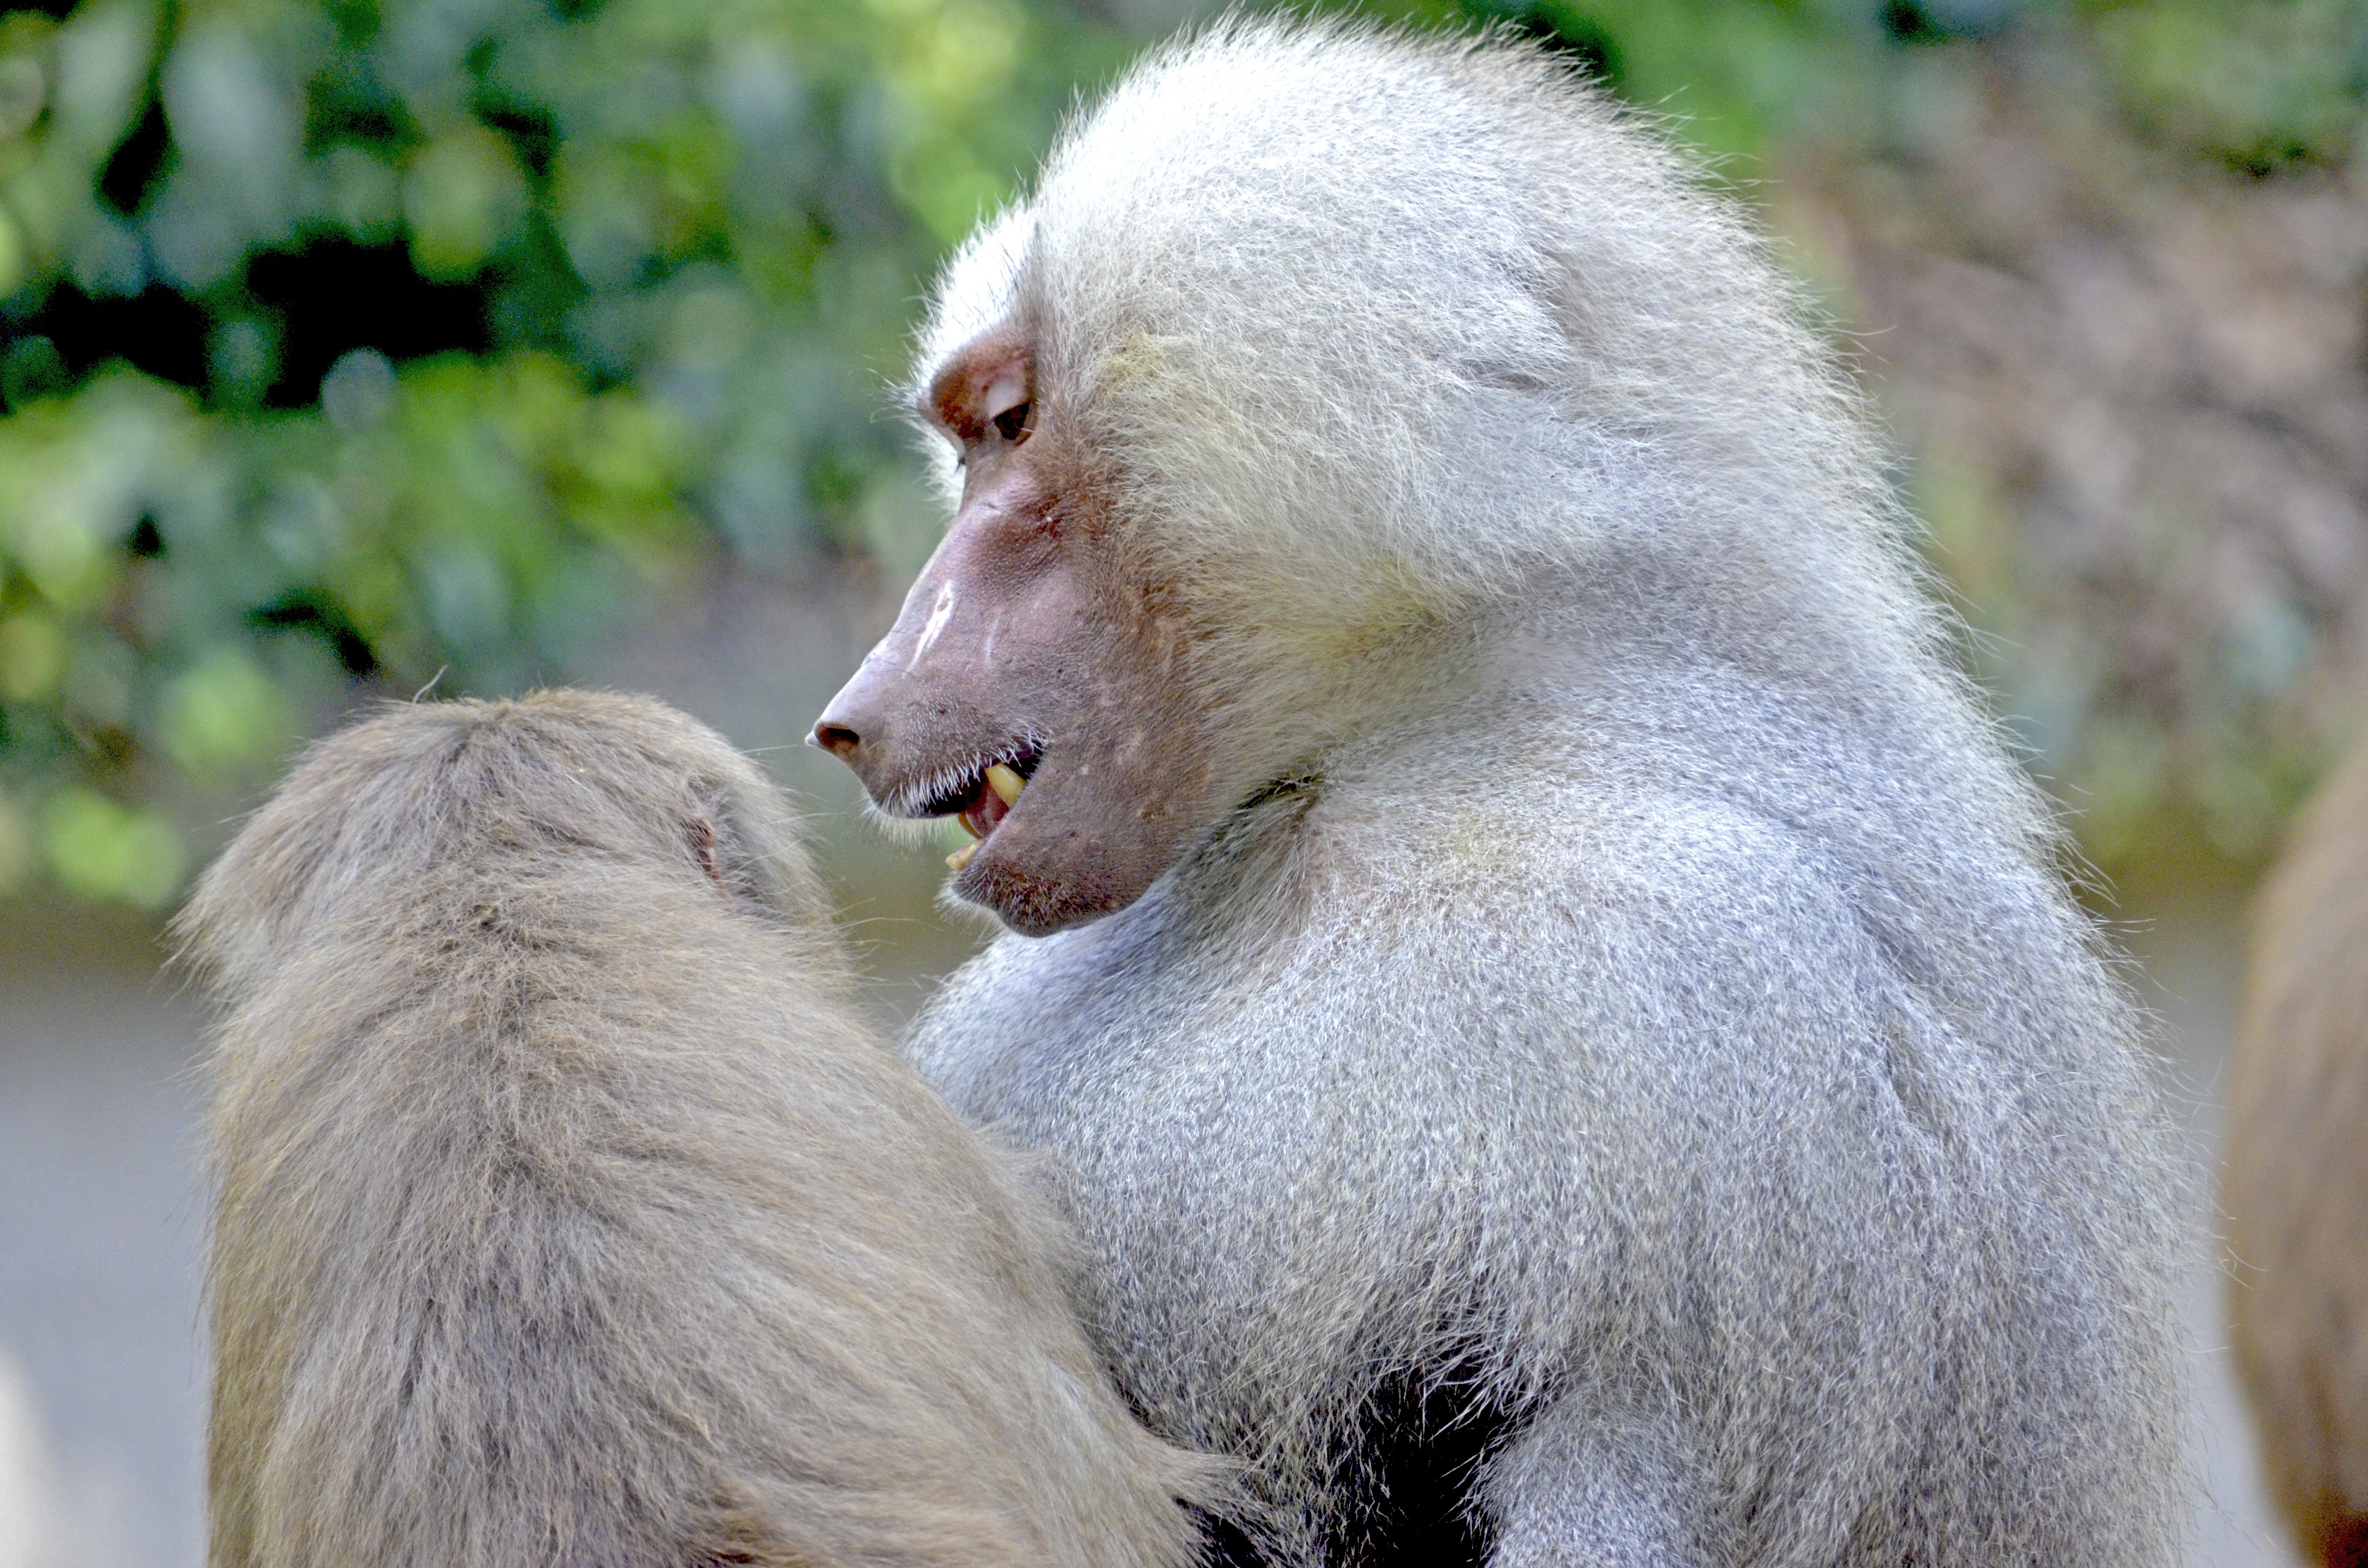
watch, male, wildlife, zoo, show, africa, mammal, monkey, fauna, primate, drill, sit, baboon, vertebrate, attention, wildlife photography, discuss, entertainment, animal portrait, macaque, old world monkey, zoo animal, monkey males, hamadryas, old animal, grey fur, papio hamadryas, arabian peninsula, japanese macaque, tufted capuchin, white headed capuchin